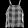
Label: T - shirt / top